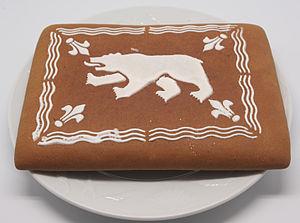
Biscôme avec glaçage en forme d'ours
Le biscôme est une sorte de pain d'épice plat, de couleur brune, à pâte semi-dure et au goût épicé.